Situla

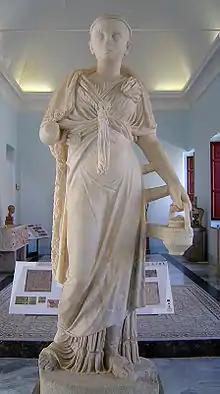

Bronze situlae were a feature of the Urnfield culture which dominated central Europe and parts of southern Europe in the Late Bronze Age. They frequently incorporated schematic depictions of solar boats with bird head protomes, known as the 'sun-bird-ship' motif.